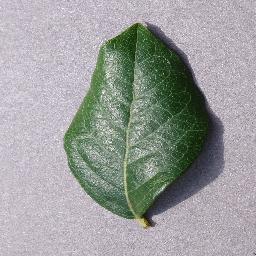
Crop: blueberry
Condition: healthy